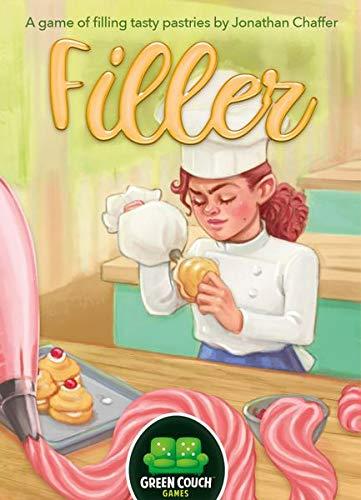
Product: Green Couch Games Filler Game
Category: Toys & Games | Games & Accessories
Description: Filler combines many of the ingredients that have made Green Couch Games a treat to bring to the table.
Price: $15.00
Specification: ProductDimensions:5.6x4x1inches|ItemWeight:7.8ounces|ShippingWeight:7.8ounces(Viewshippingratesandpolicies)|ASIN:B07N7YY7SJ|Itemmodelnumber:GCG011|Manufacturerrecommendedage:12yearsandup